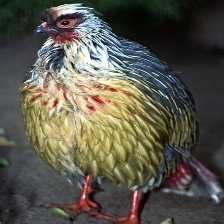
Species: BLOOD PHEASANT
Scientific name: ITHAGINIS CRUENTUS